Primate archaeology

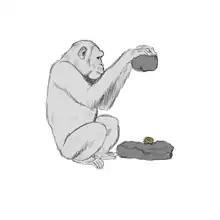
Representation of chimpanzee nut-cracking.

Some of the most well-known tool use examples in chimpanzees include ant dipping, wood boring, honey fishing, leaf sponging, and nut-cracking. However, chimpanzees also use tools for accessing the bone marrow of other normally smaller non-human primates, and even for medicinal purposes by swallowing leaves. Chimpanzees are also capable of using two or more tools in a sequential order to achieve an end goal such as termite fishing or obtaining honey. Moreover, chimpanzees can create compound tools in which two or more individual implements are combined to form a single working tool.